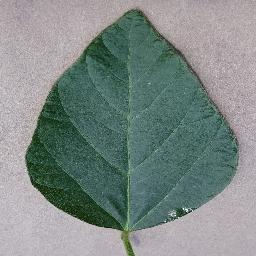
Label: Soybean___healthy